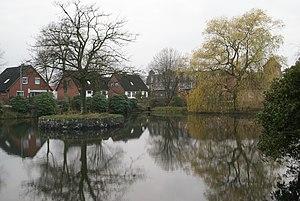
Henstedt-Ulsburg (Henstedt), Allemagne: L'étang Wöddel, source de la Wöddelbek